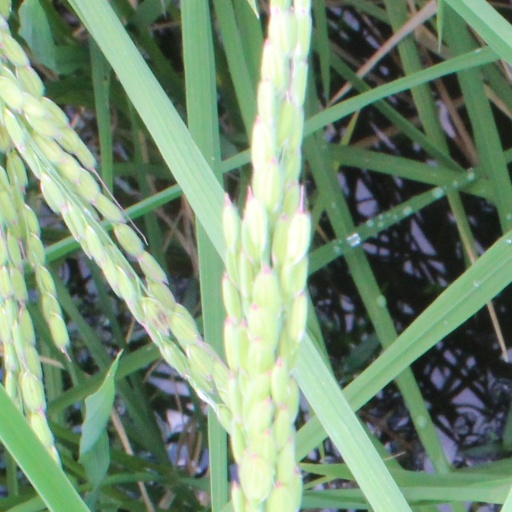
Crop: rice